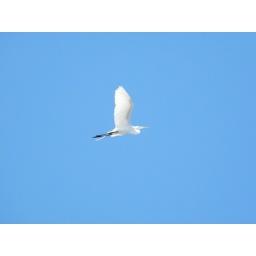
the sky is especially lovely when occupied by a flying great blue heron